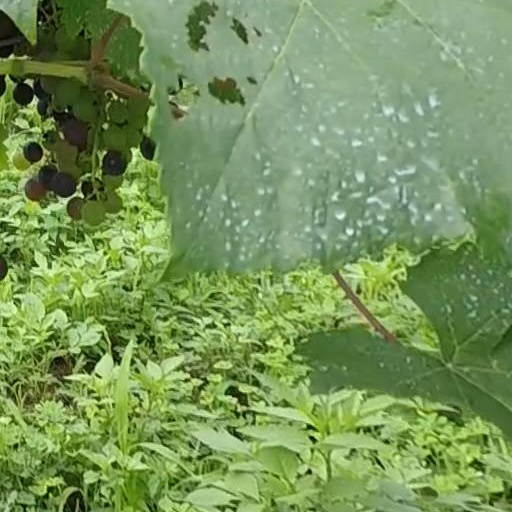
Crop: grape